History of the America's Cup

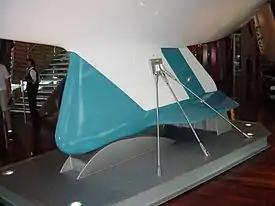
The winged keel of the victorious challenger "Australia II", 1983

For the 1970 America's Cup, interest in challenging was so high that the NYYC allowed the Challenger of Record (the original yacht club presenting the challenge accepted for the match) to organize a regatta among multiple challengers with the winner being substituted as challenger and going on to the cup match. This innovation has been used ever since, except for the default deed of gift matches in 1988 and 2010.